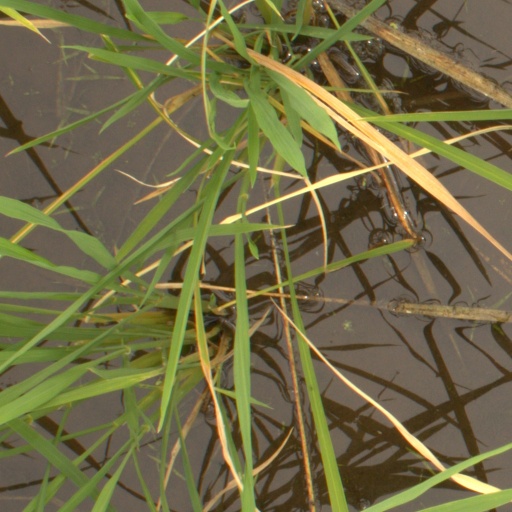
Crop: rice